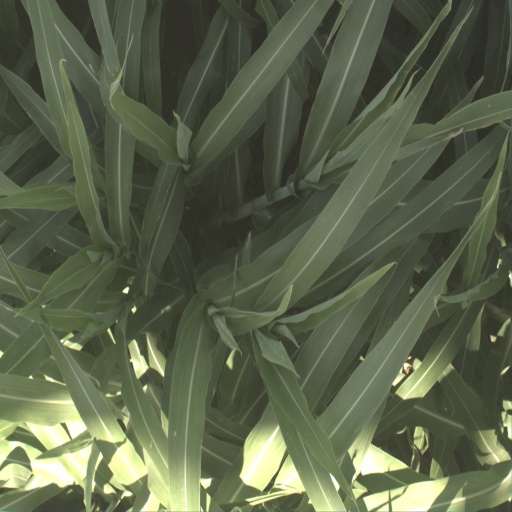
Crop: sorghum